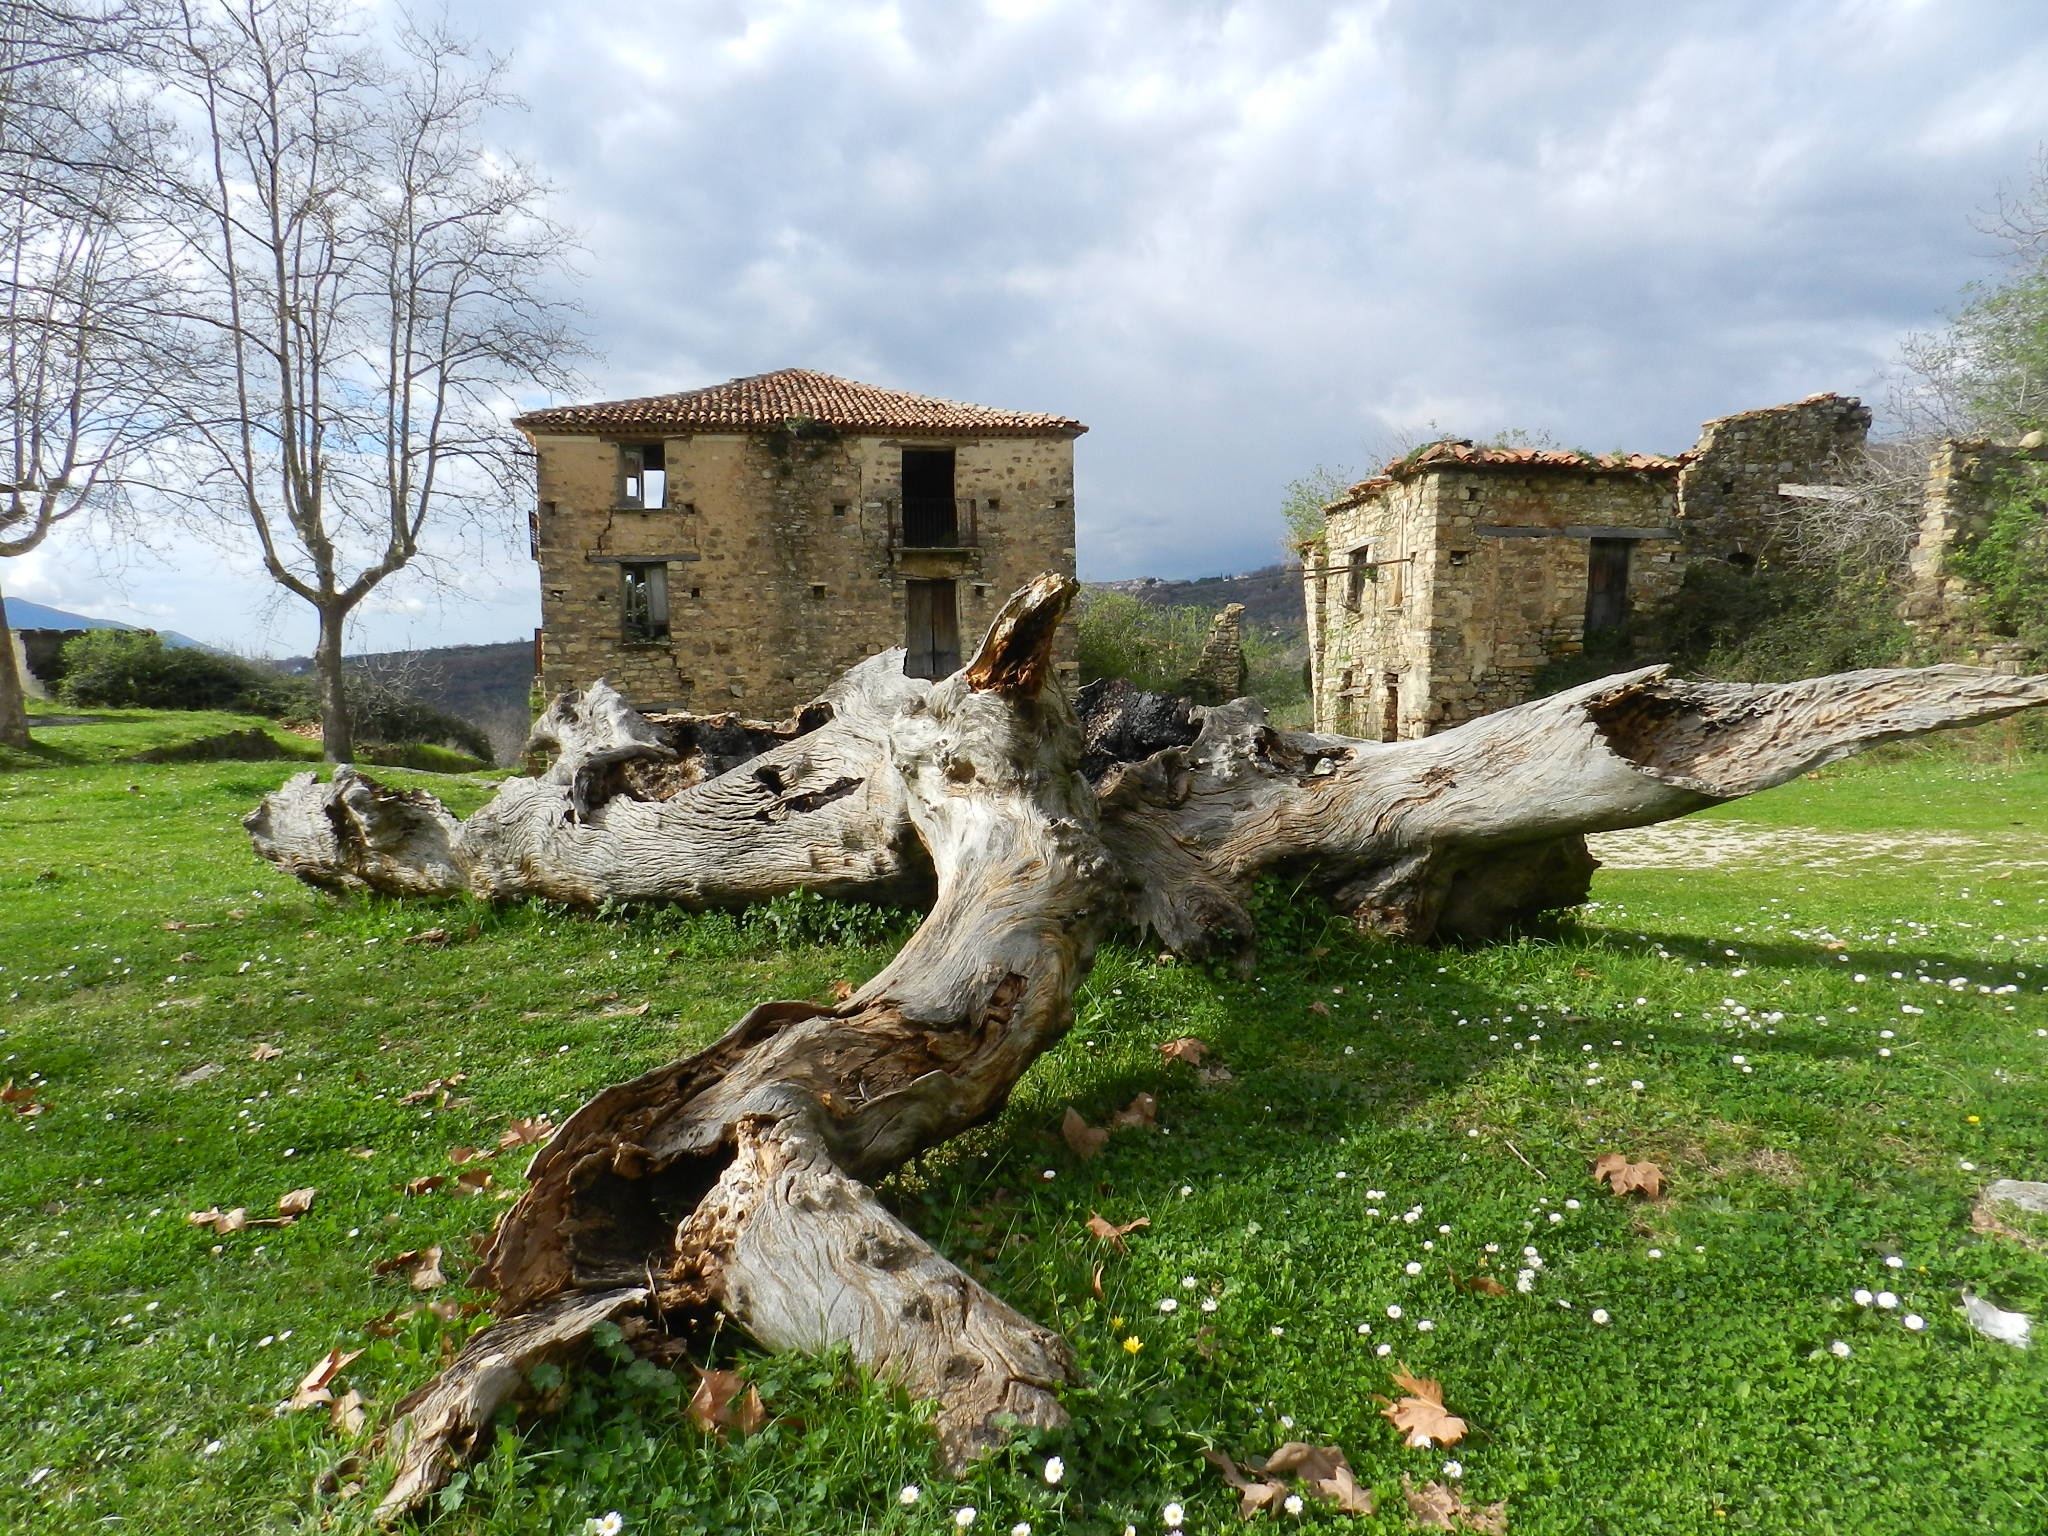
tree, grass, village, ruins, historical centre, cilento, roscigno, old roscigno